Vettaiyaadu Vilaiyaadu

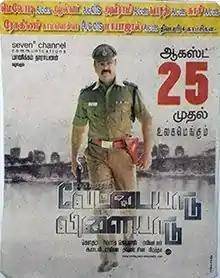
Theatrical release poster

Vettaiyaadu Vilaiyaadu is a 2006 Indian Tamil-language neo-noir action thriller film written and directed by Gautham Vasudev Menon. The film stars Kamal Haasan and Jyothika, while Prakash Raj, Daniel Balaji, and Salim Baig play supporting roles with Kamalinee Mukherjee in a Tamil debut, who appears in a cameo. It revolves around DCP Raghavan, who tries to track down two serial killers Amudhan and Illamaran.